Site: brandenburg
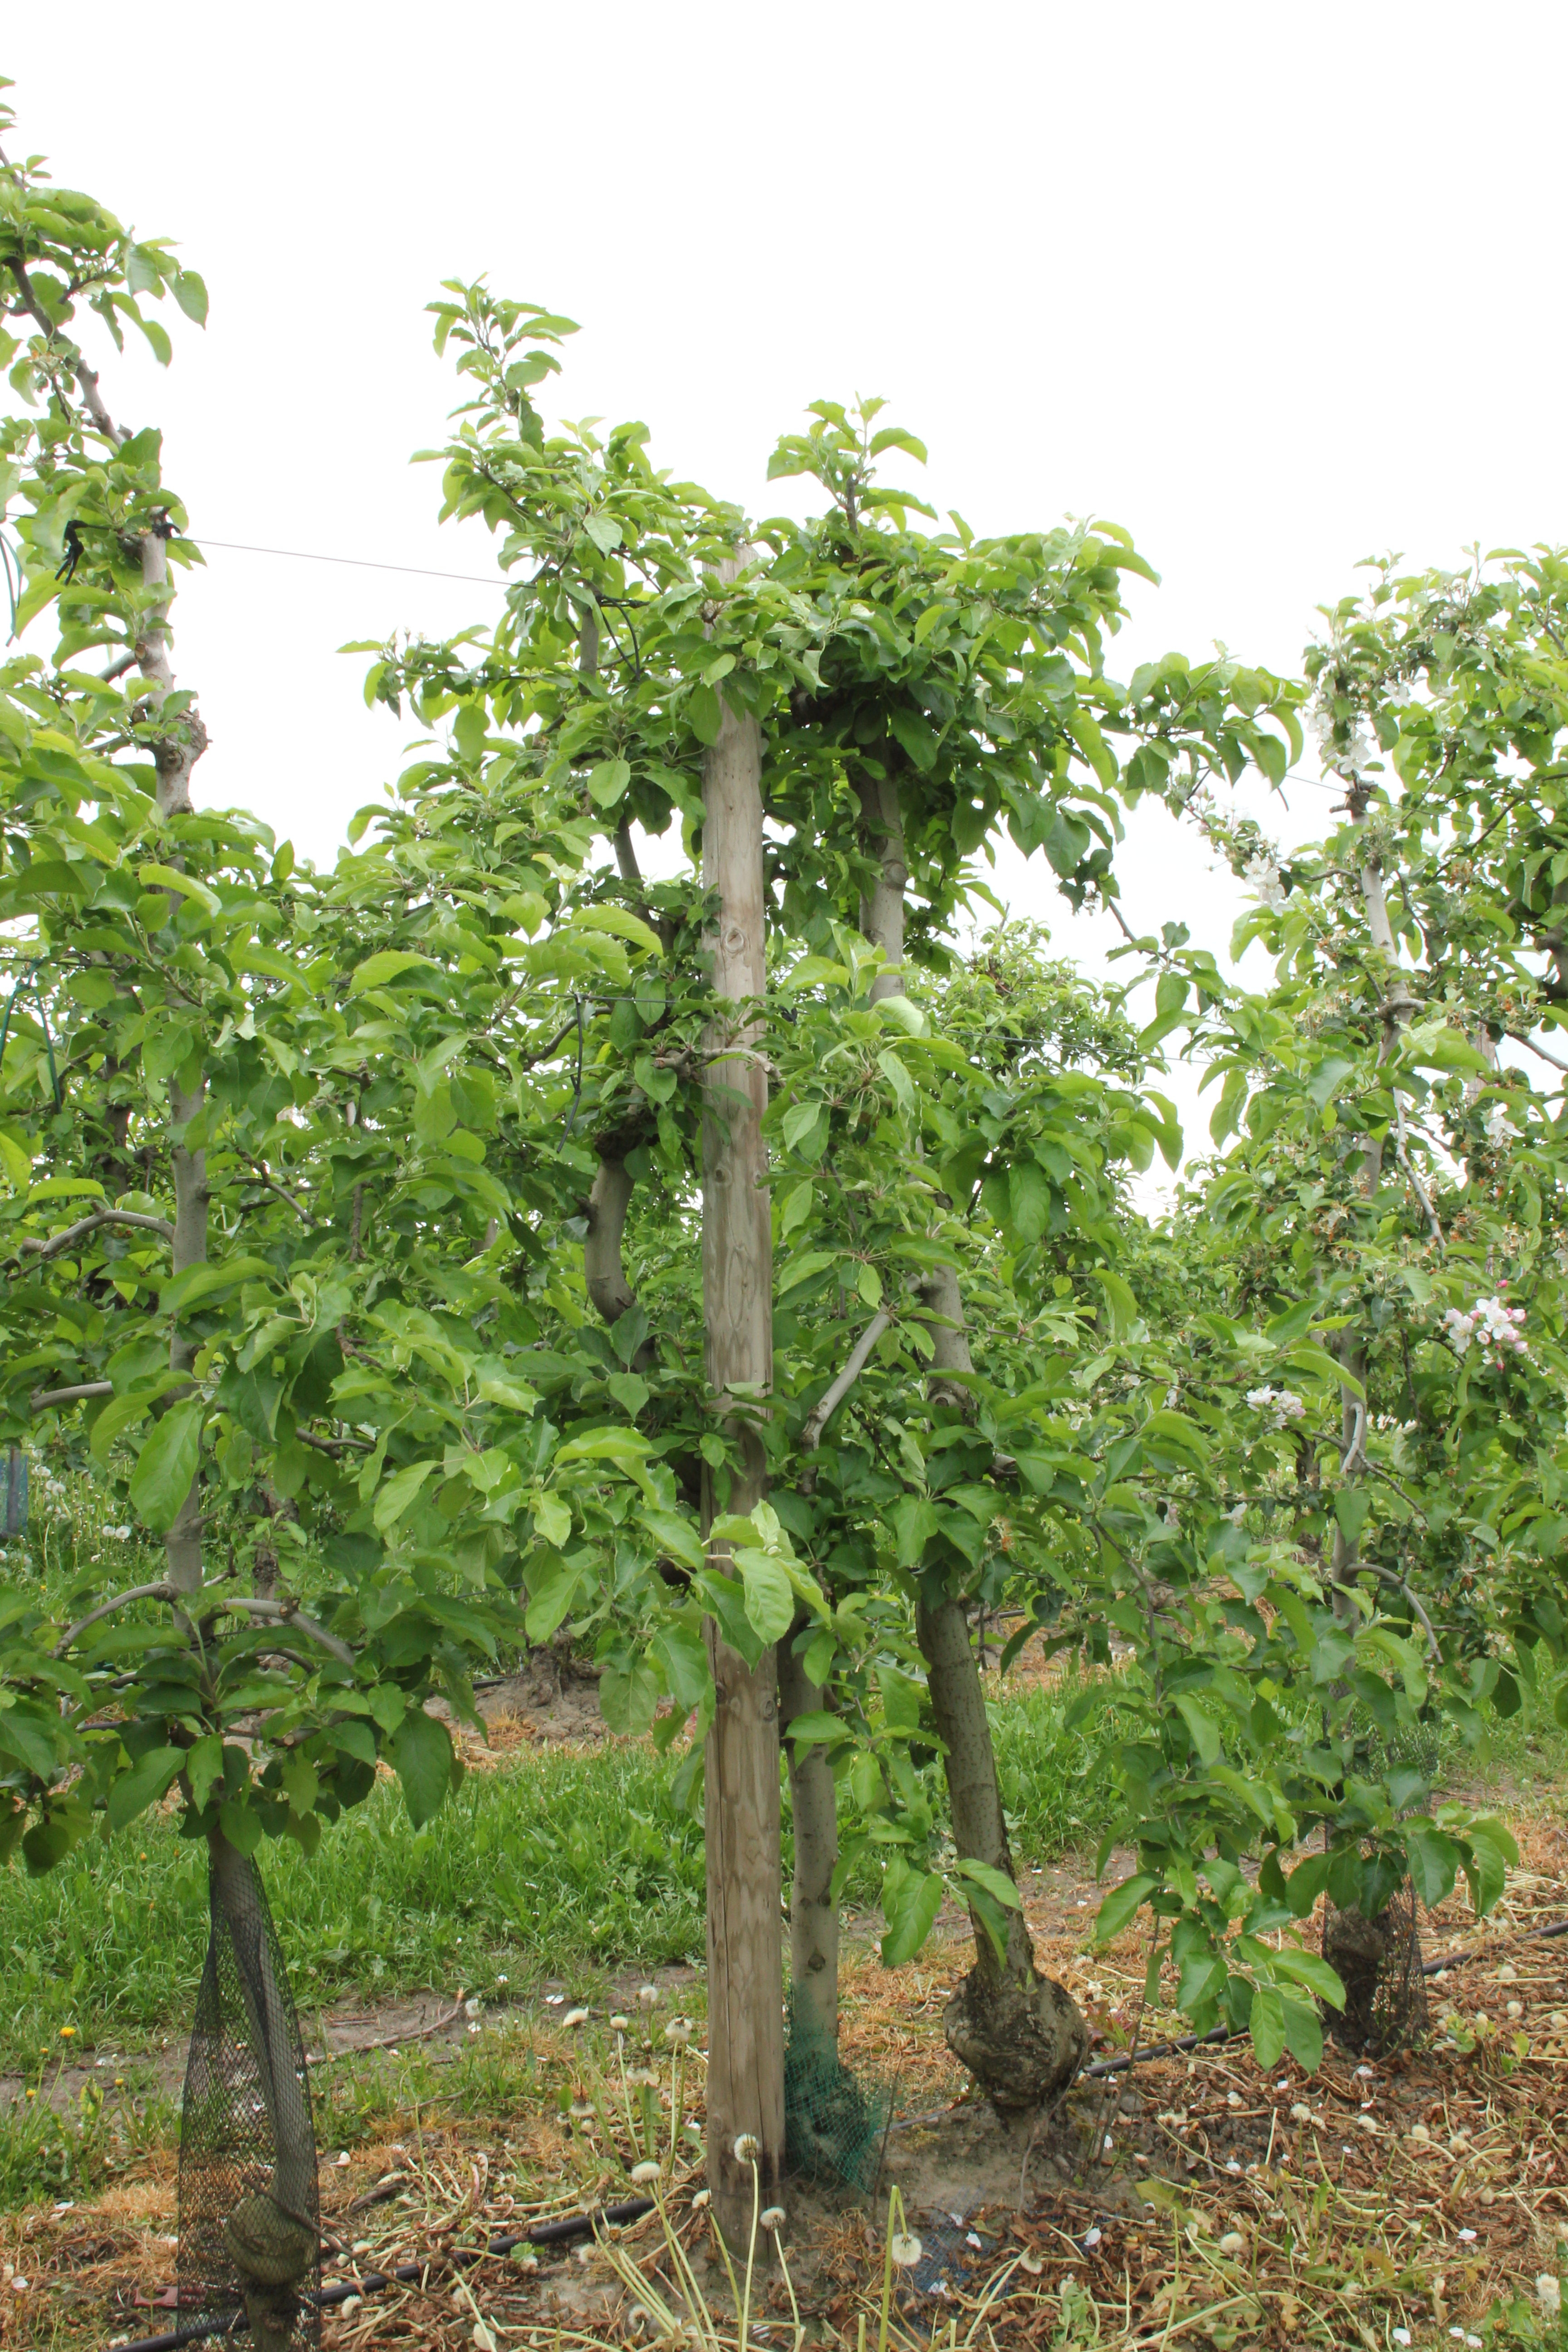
Growth stage (BBCH 67): Flowering